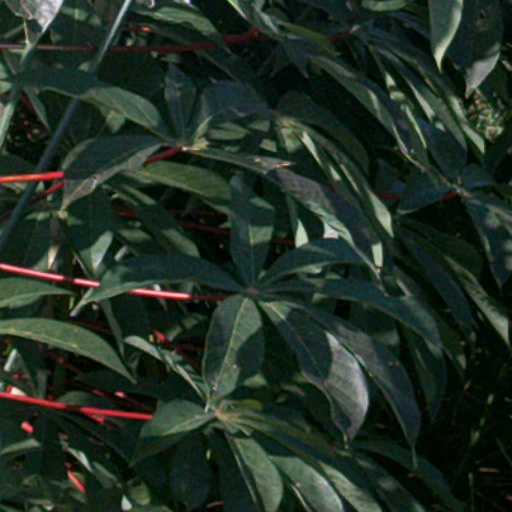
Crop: cassava